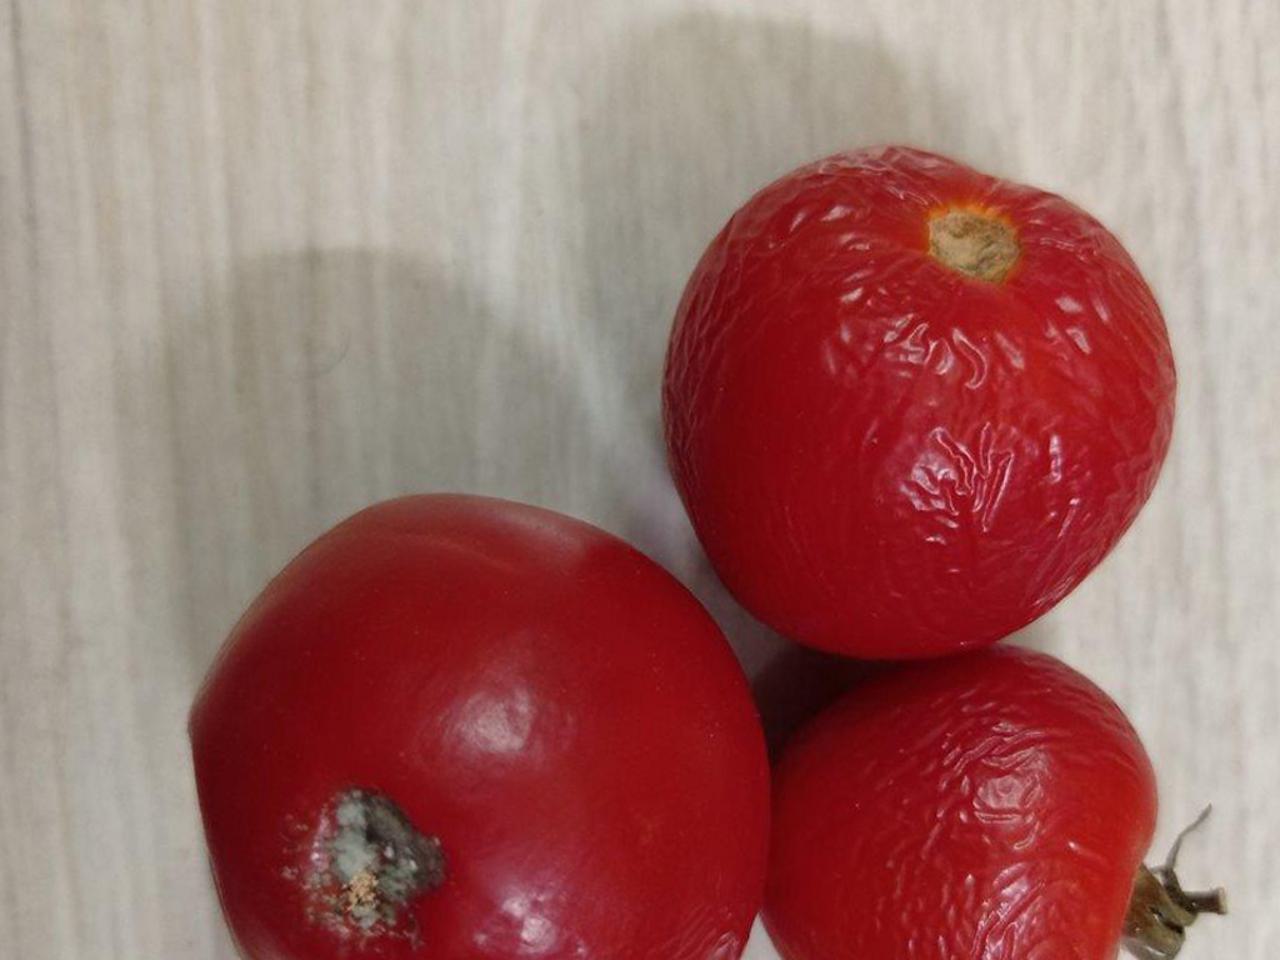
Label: Rotten